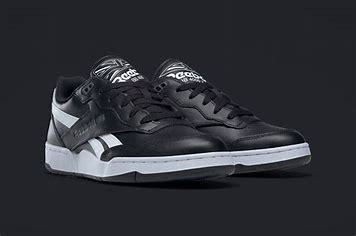
Brand: Reebok
Model: BB 4000 Ii